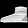
Label: Ankle boot